Hurdling (horse race)

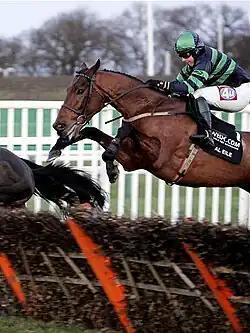
Tony Dobbin on Al Eile in the 2007 Fighting Fifth Hurdle.

A hurdle race in Great Britain and Ireland is a National Hunt horse race where the horses jump over obstacles called hurdles or flights that are over three and a half feet high. They are typically made of a series of panels made of brush and are flexible. Hurdle races always have a minimum of eight hurdles and a minimum distance of two miles (3.2 km).